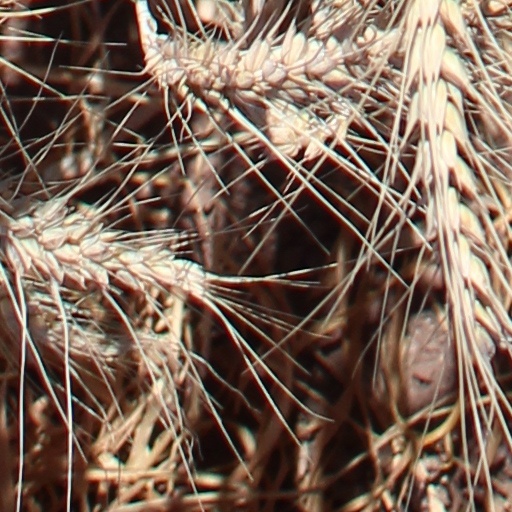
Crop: wheat